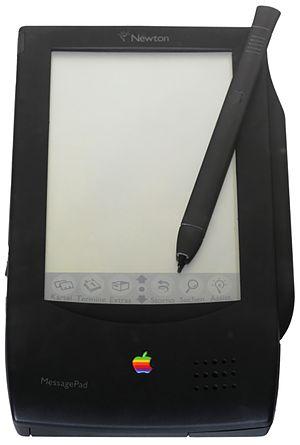
Le Newton est un assistant personnel numérique mis sur le marché par Apple le 2 août 1993 et abandonné en 1998. Il préfigure la tablette tactile, qui deviendra un succès planétaire en 2010 avec l'iPad.
Une tablette tactile, tablette électronique, tablette numérique, ou tout simplement tablette, est un assistant personnel ou un ordinateur portable ultraplat qui se présente sous la forme d'un écran tactile sans clavier et qui offre à peu près les mêmes fonctionnalités qu'un ordinateur personnel. Elle permet d'accéder à des contenus multimédias tels que la télévision, la navigation sur le web, la consultation et l'envoi de courrier électronique, l'agenda, le calendrier et la bureautique simple. Il est possible d'installer des applications supplémentaires depuis une boutique d'applications en ligne. En quelque sorte, la tablette tactile est un intermédiaire entre l'ordinateur portable et le smartphone.